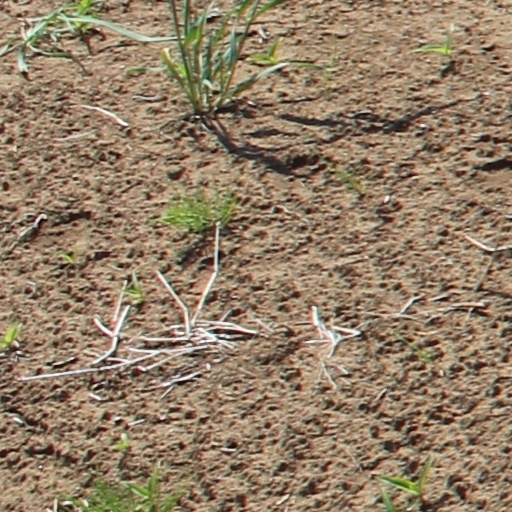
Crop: wheat